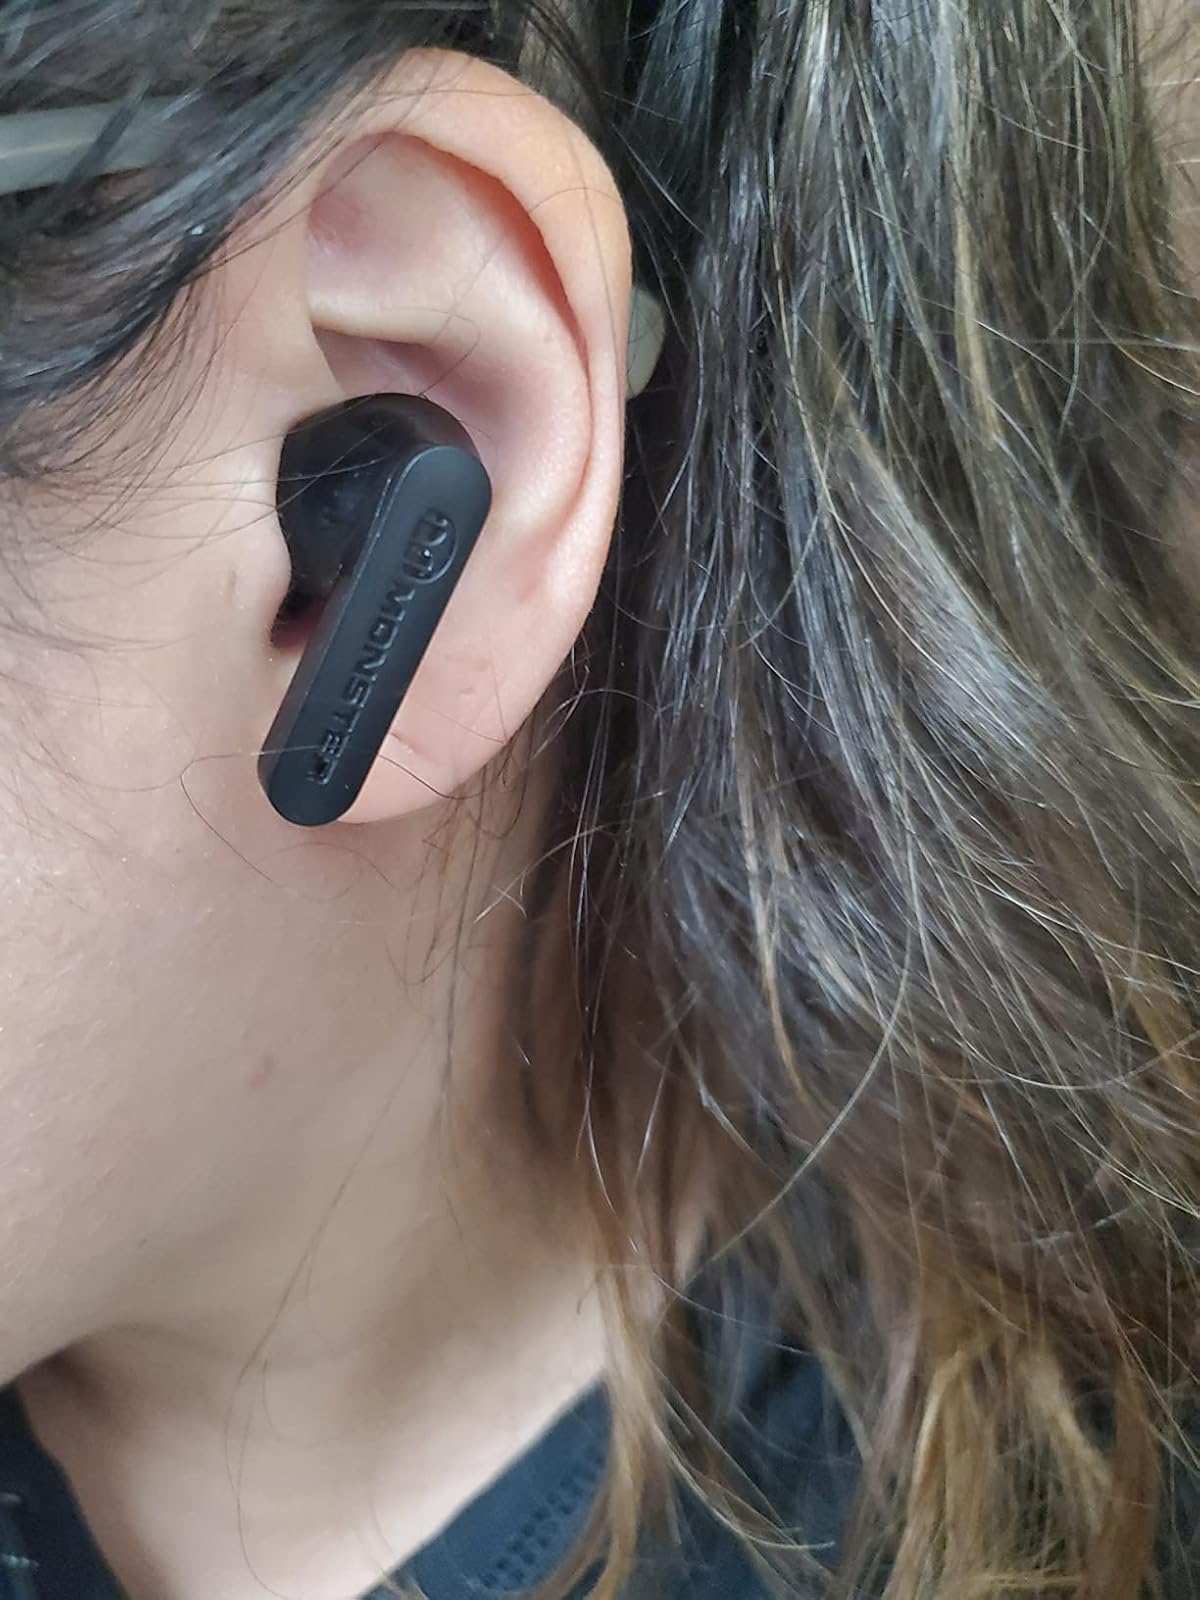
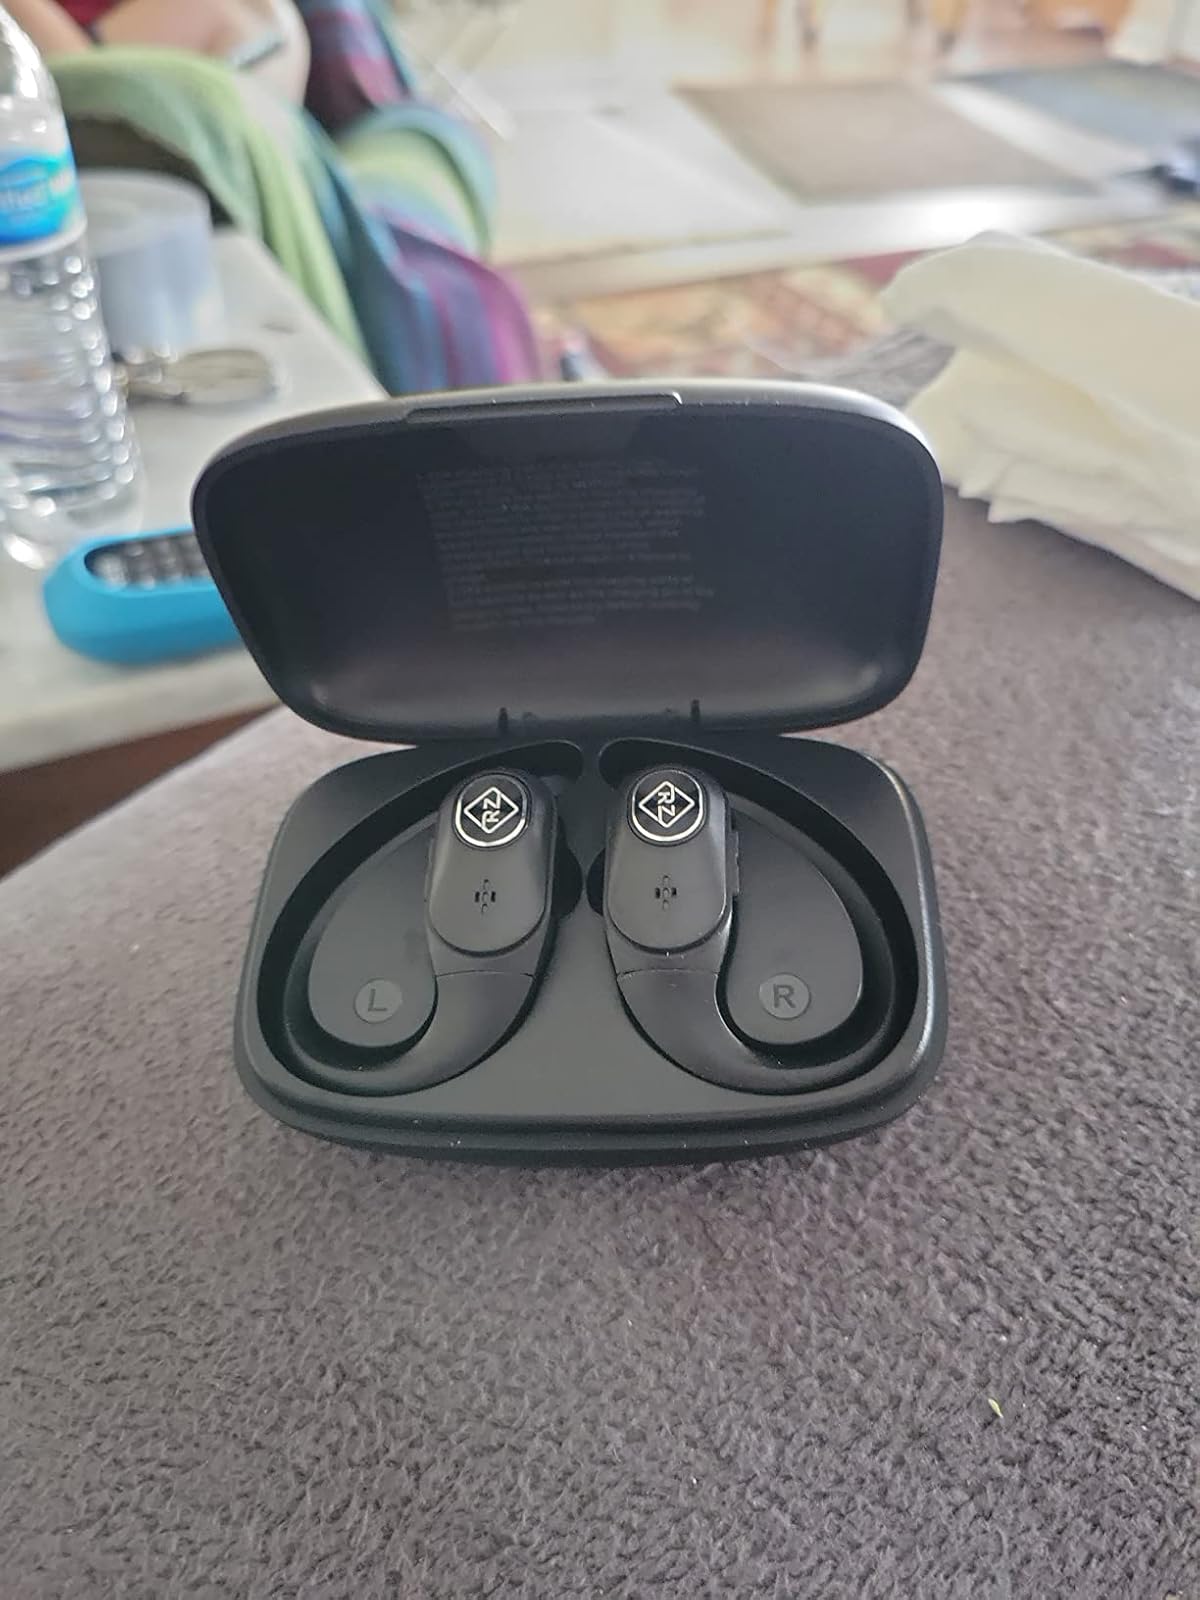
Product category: earbuds
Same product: no